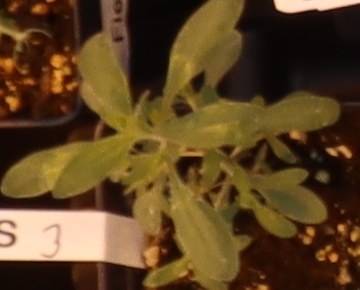
Label: Kochia